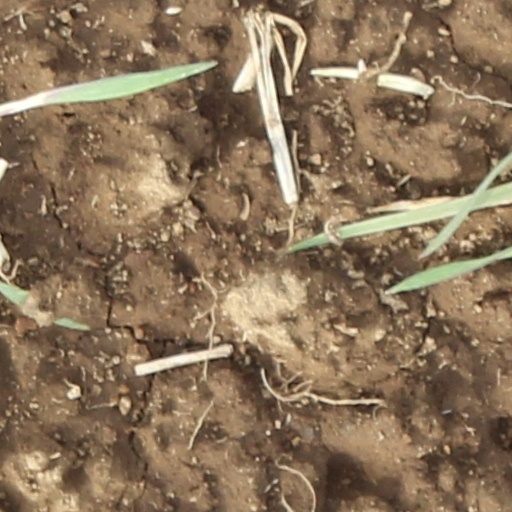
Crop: wheat